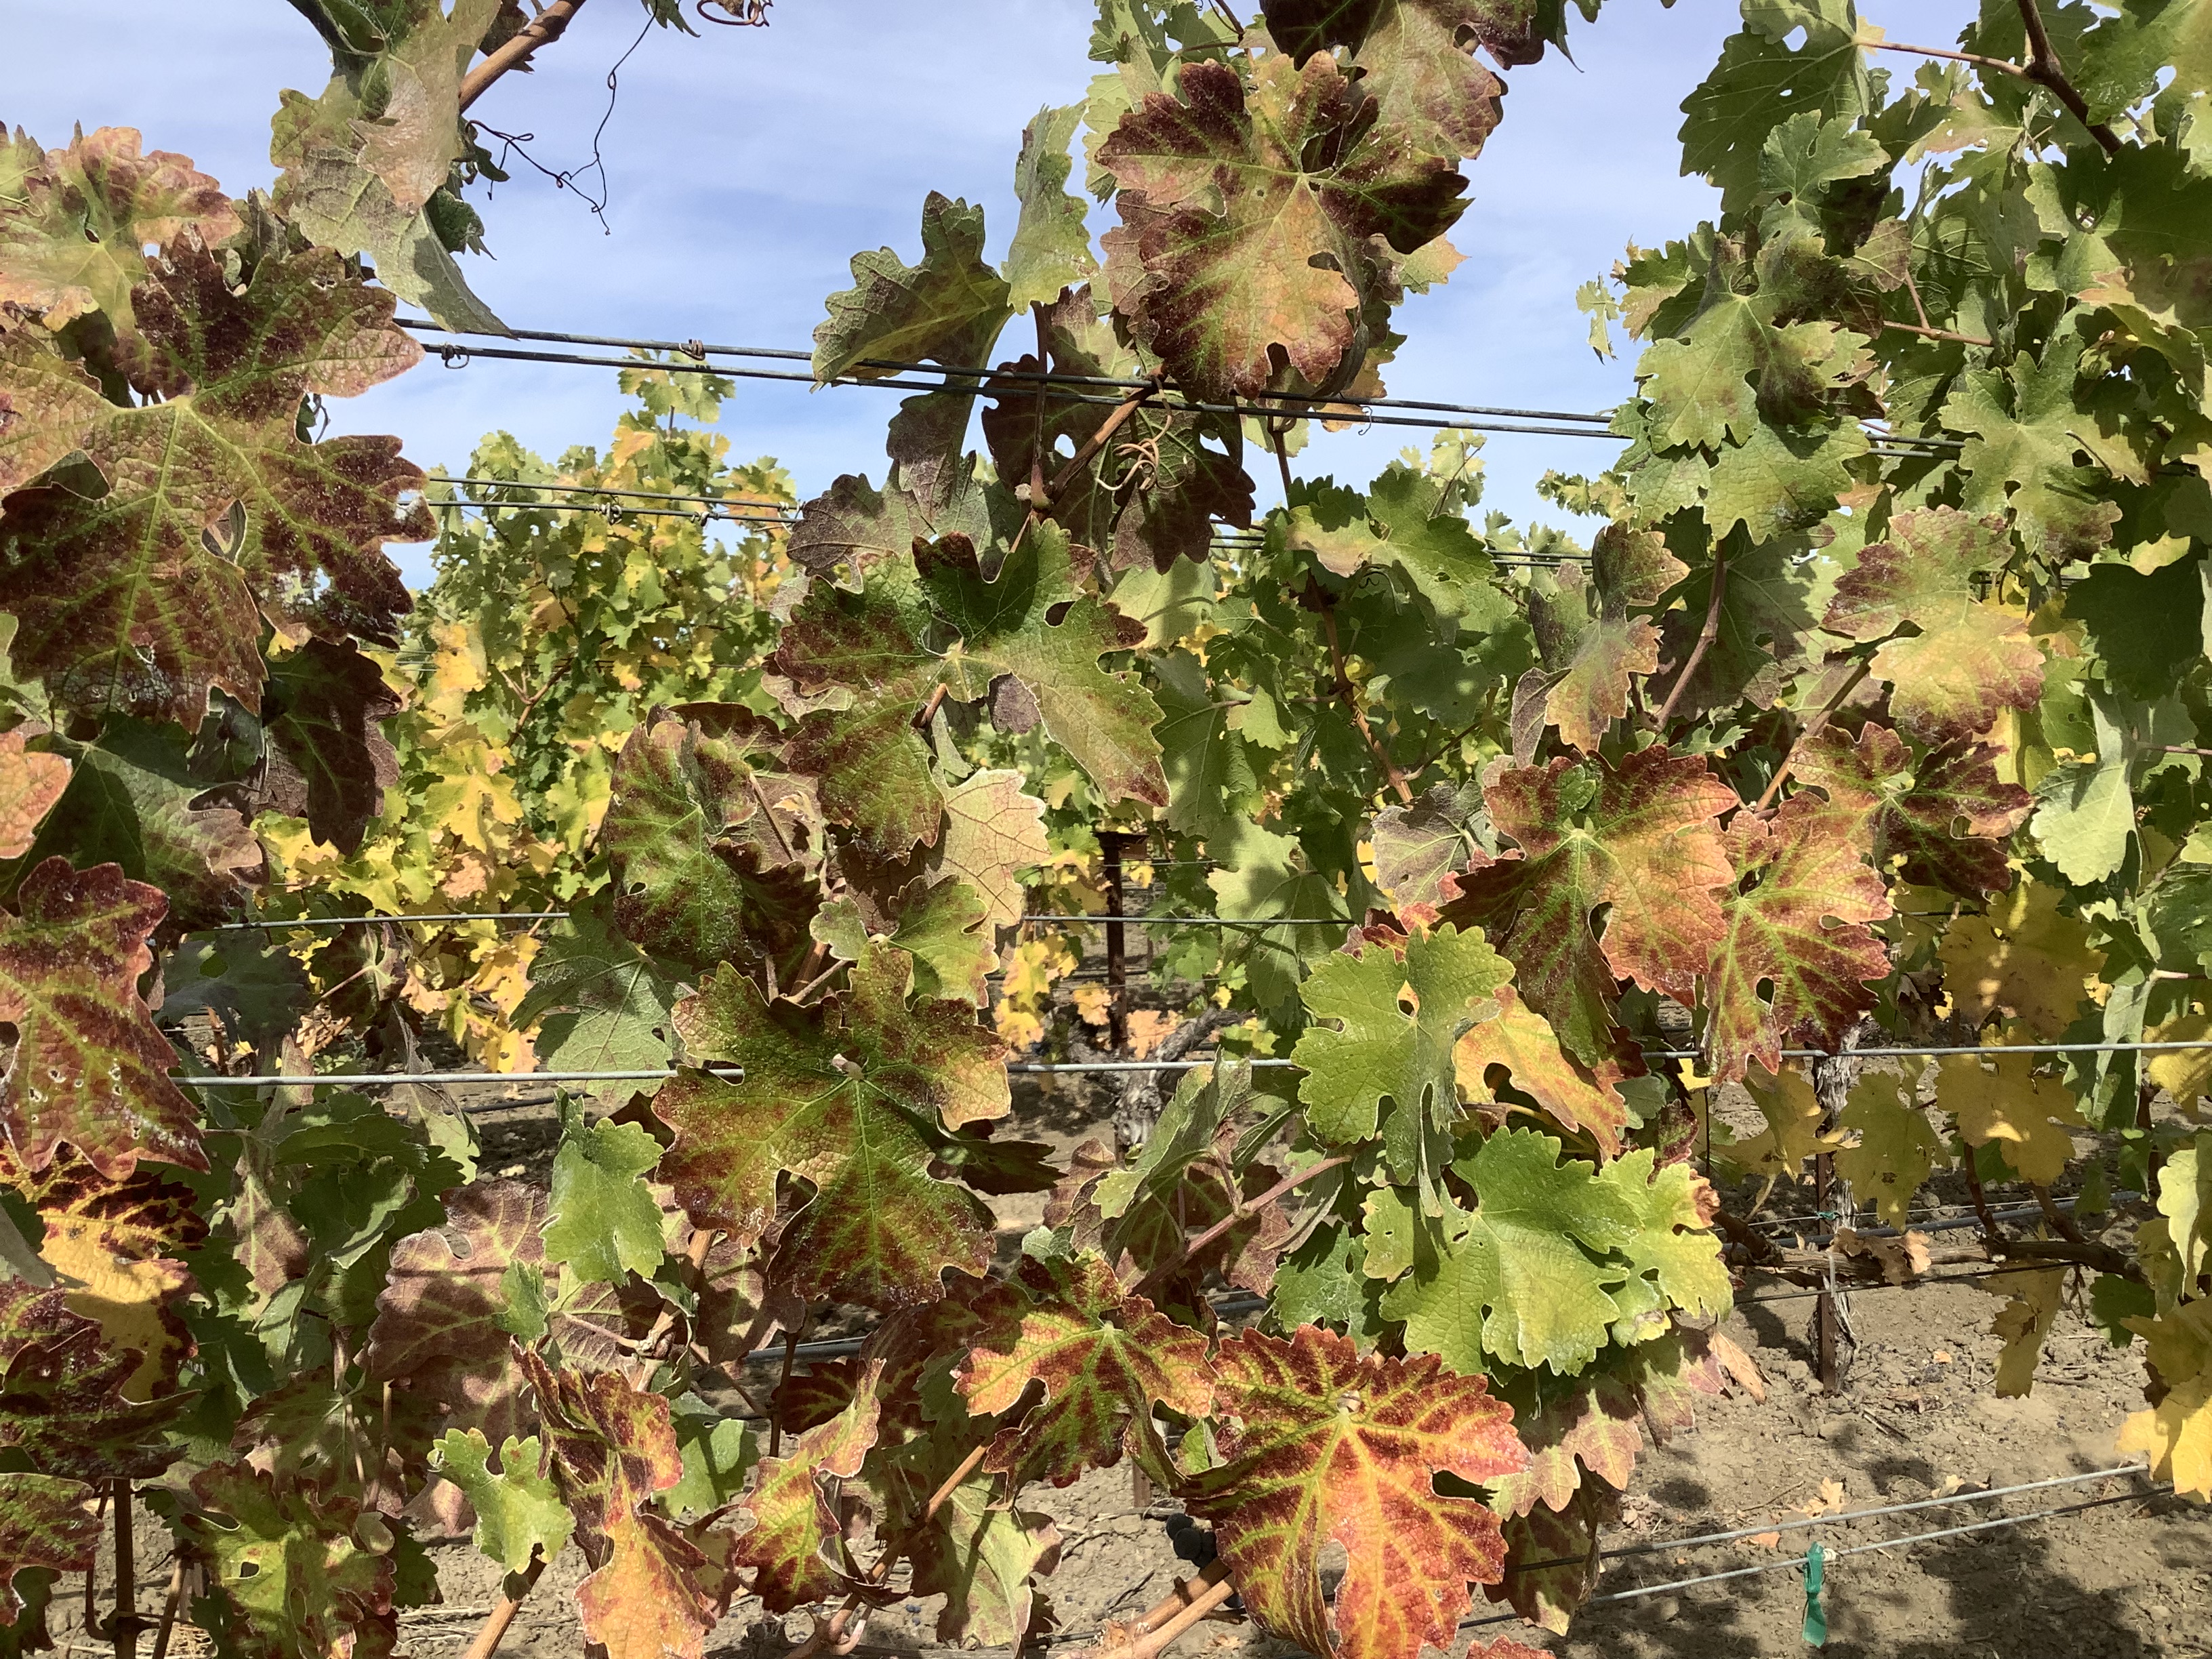
Label: Leafroll 3